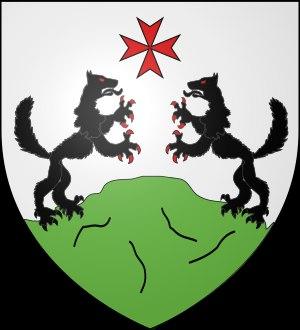
La Bête du Gévaudan est un animal à l'origine d'une série d'attaques contre des humains survenues entre le 30 juin 1764 et le 19 juin 1767. Ces attaques, le plus souvent mortelles, entre 88 et 124 recensées selon les sources, eurent lieu surtout dans le nord de l'ancien pays du Gévaudan, région d'élevage. Quelques cas ont été signalés dans le sud de l'Auvergne, le nord du Vivarais, le Rouergue et le sud du Velay.